Savannah, Georgia

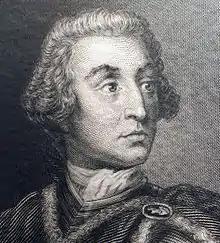
General James Edward Oglethorpe, sent by King George II to create a buffer south of the Savannah River to protect the British Carolinas from Spanish Florida and French Louisiana

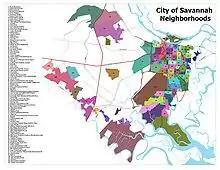
Map of Savannah neighborhoods

On February 12, 1733, General James Oglethorpe and settlers from the ship "Anne" landed at Yamacraw Bluff and were greeted by Tomochichi, the Yamacraws, and Indian traders John and Mary Musgrove. Mary Musgrove often served as an interpreter. The city of Savannah and the colony of Georgia were founded on that date. In 1751, Savannah and the rest of Georgia became a Royal Colony, with Savannah as its capital.